Catherine Mackin

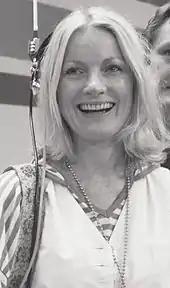
Mackin reports at the 1976 Democratic National Convention.

Catherine Patricia "Cassie" Mackin (August 28, 1939 – November 20, 1982) was a pioneer woman journalist in United States television network In the early 1970s, she anchored a WRC-TV newscast and in 1972 became NBC's first female correspondent to serve as a floor reporter at the national political conventions. In 1976, she became the first woman to regularly anchor an evening network newscast alone.